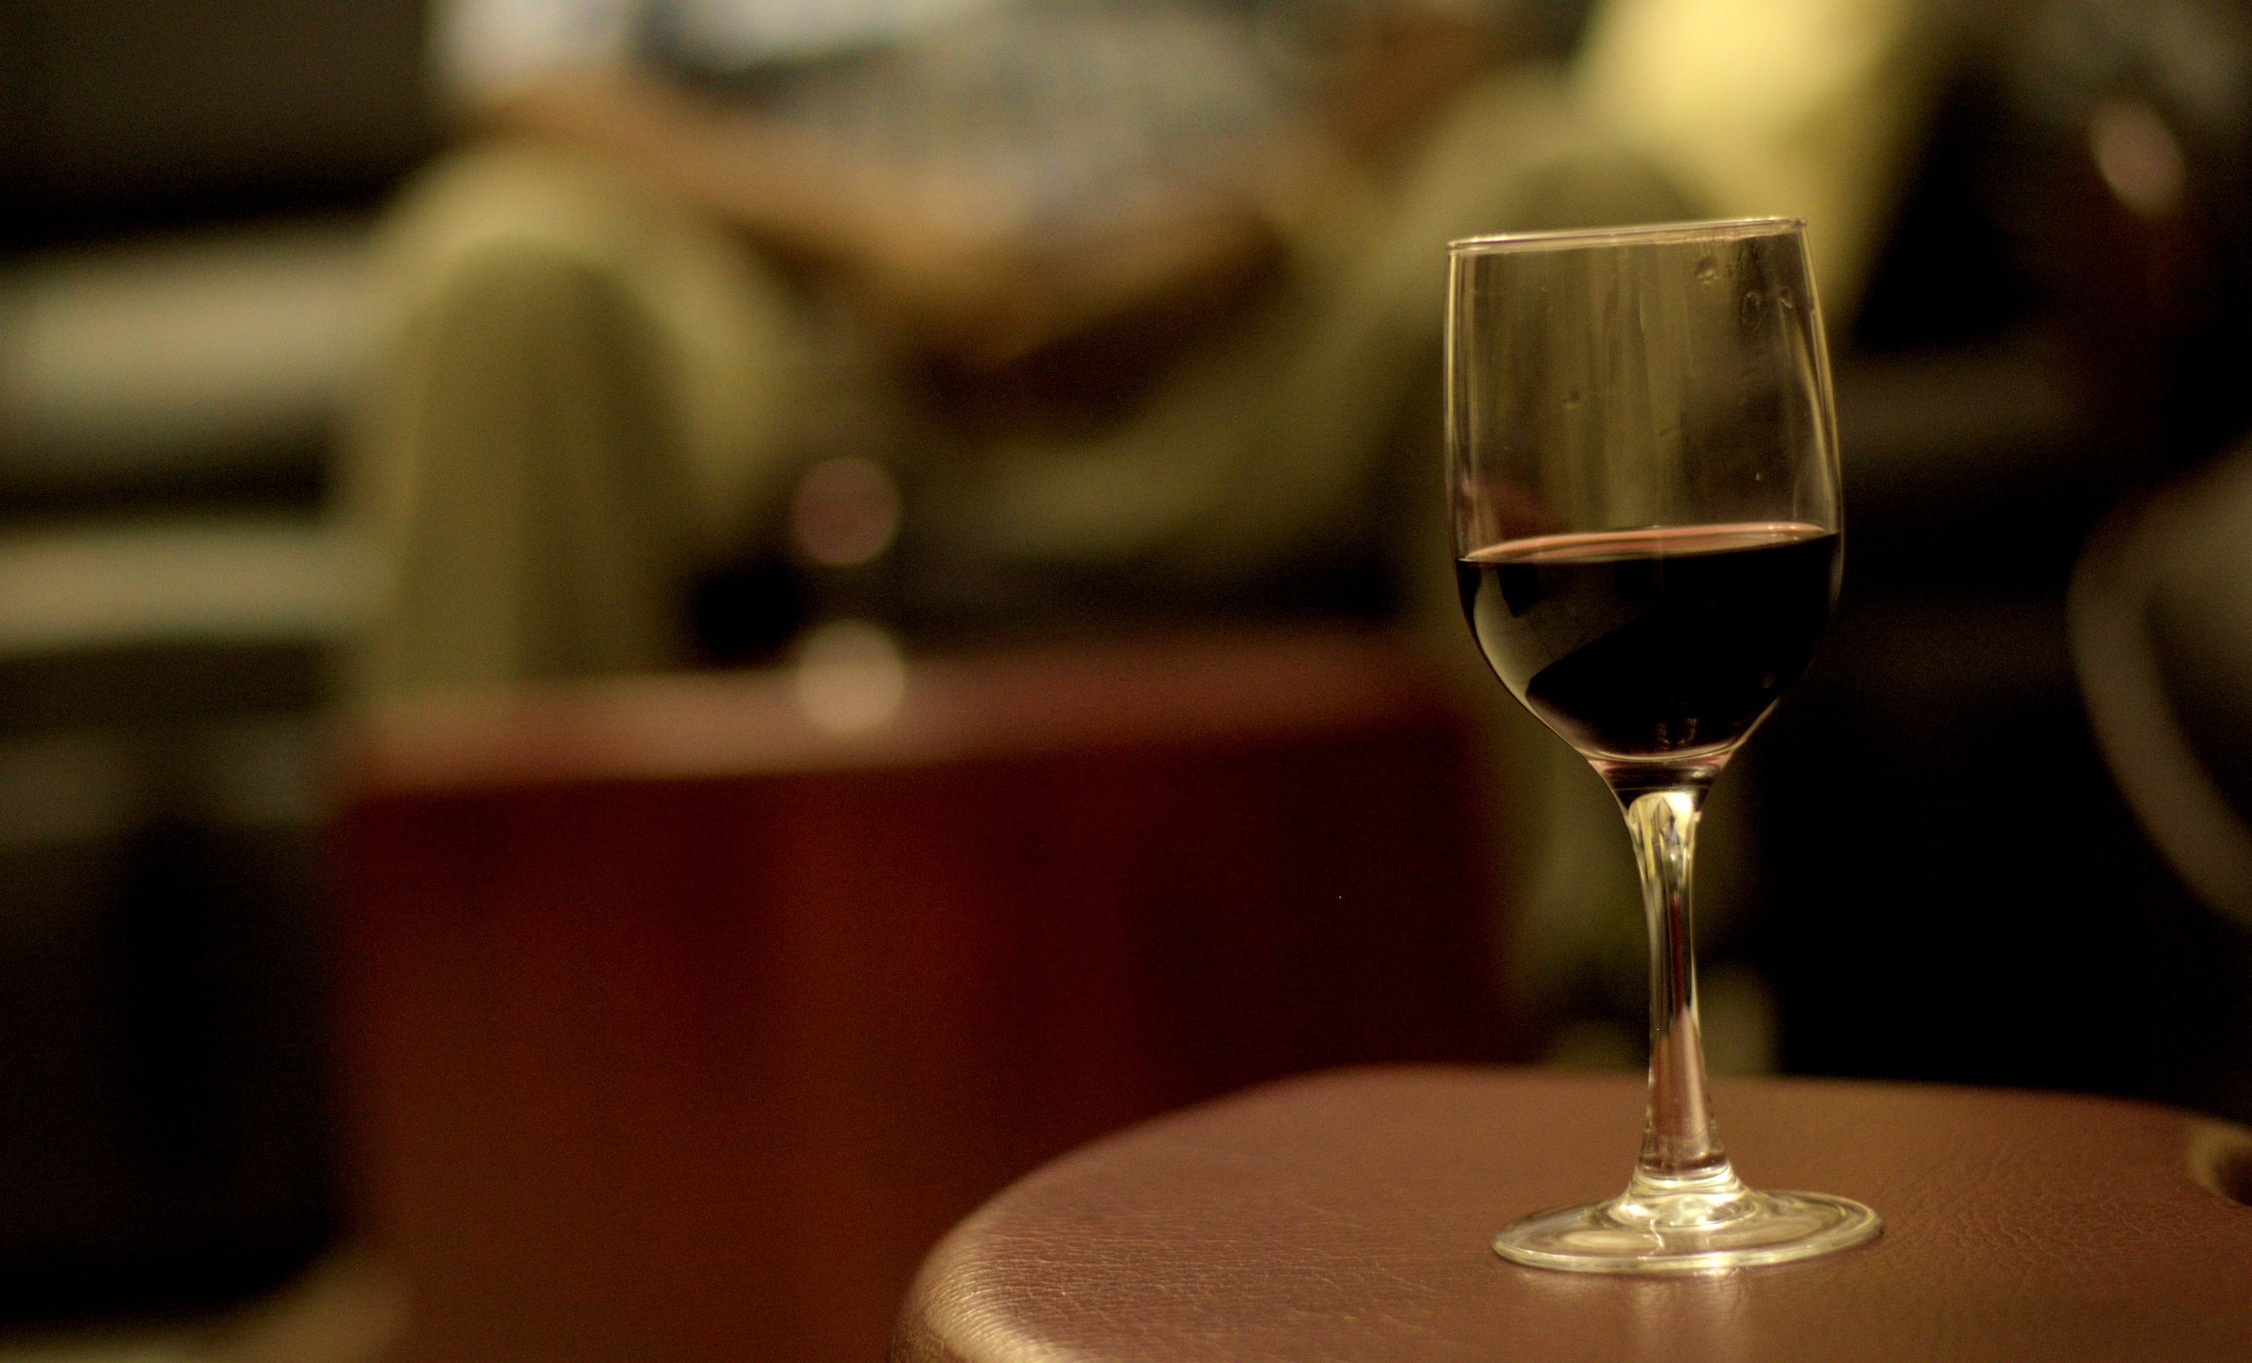
wine, glass, restaurant, red, drink, beer, alcohol, wine glass, stemware, alcoholic beverage, distilled beverage, drinkware